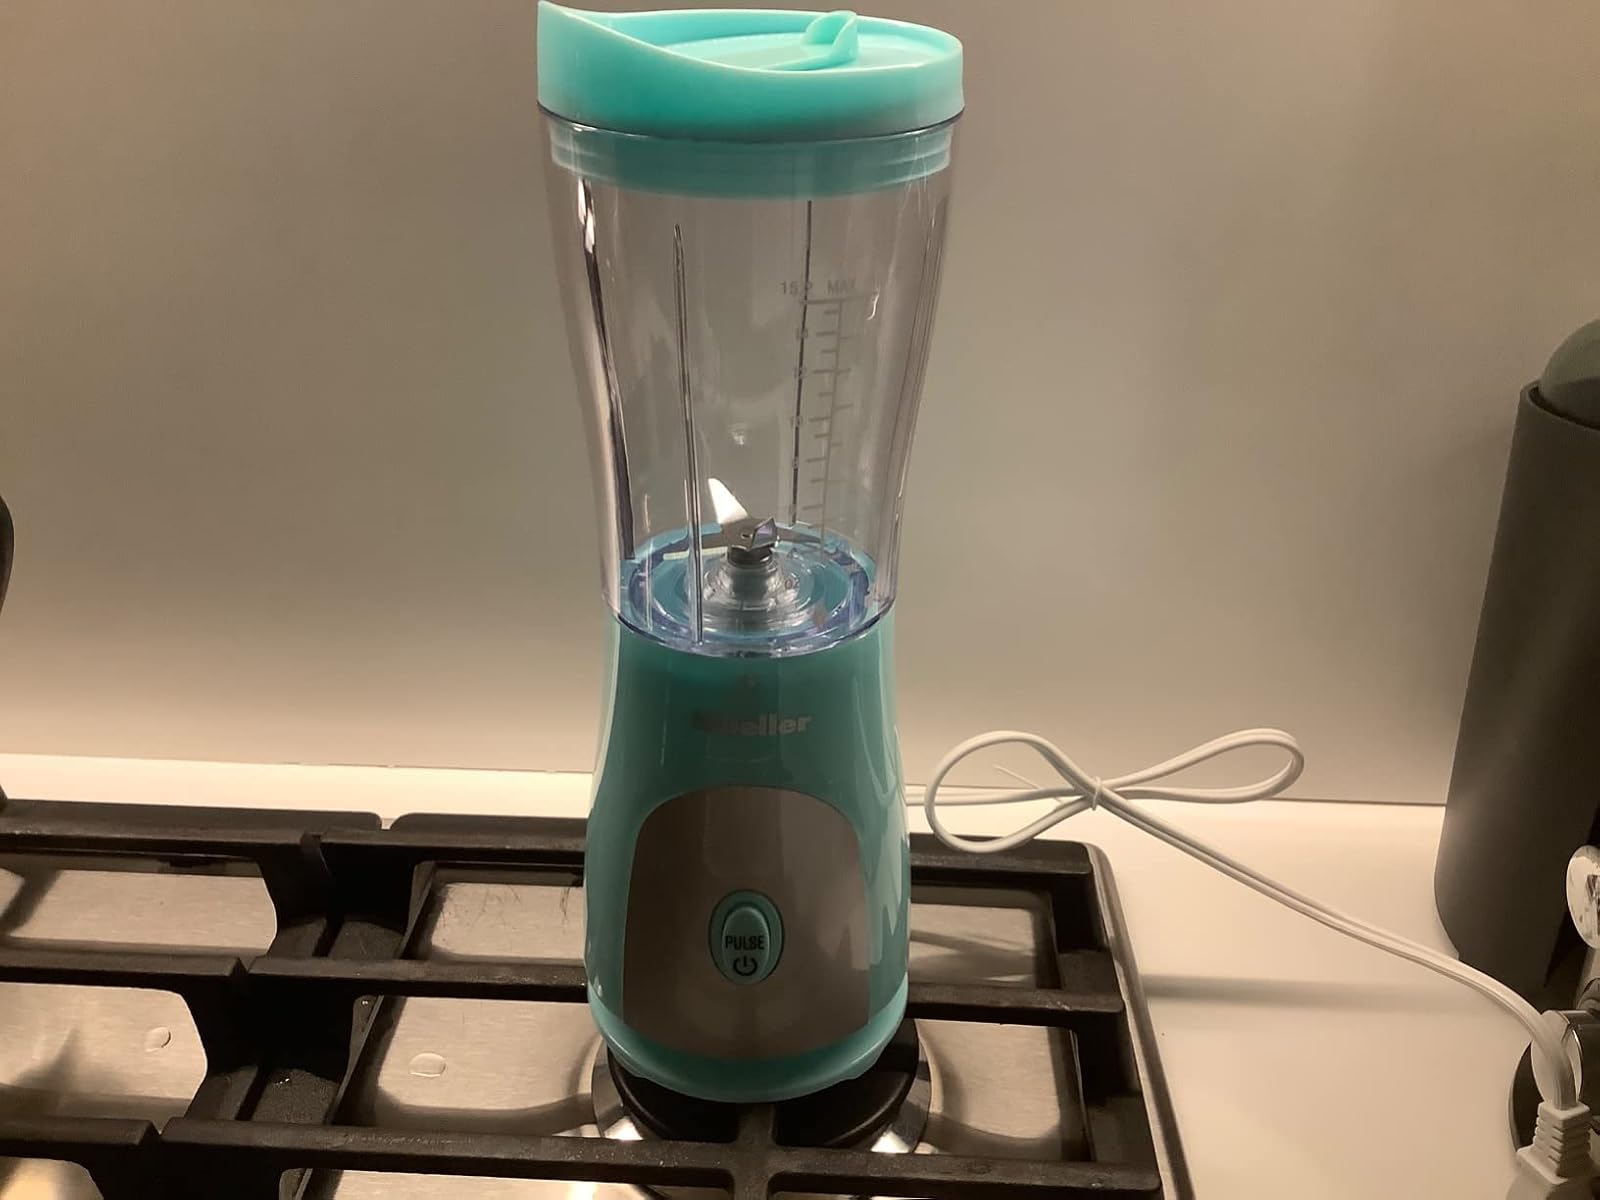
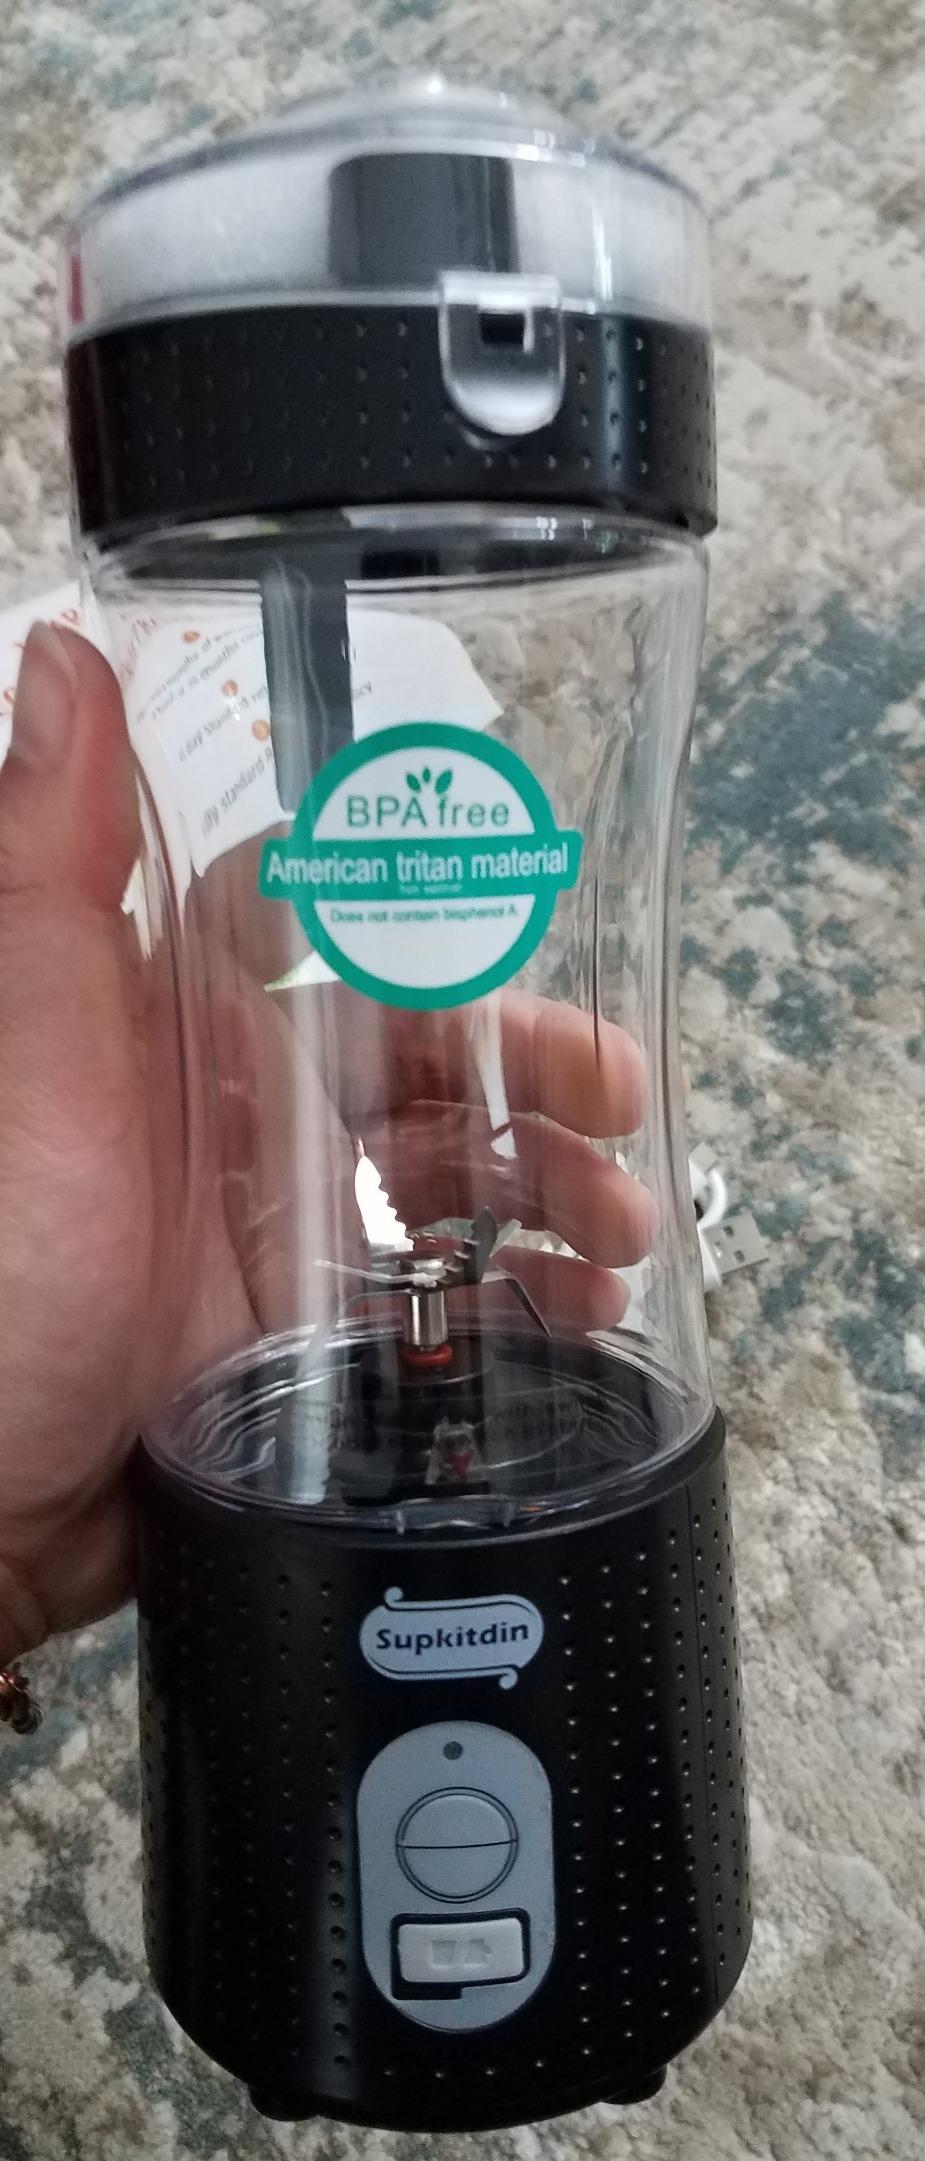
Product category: items_blender
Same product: no